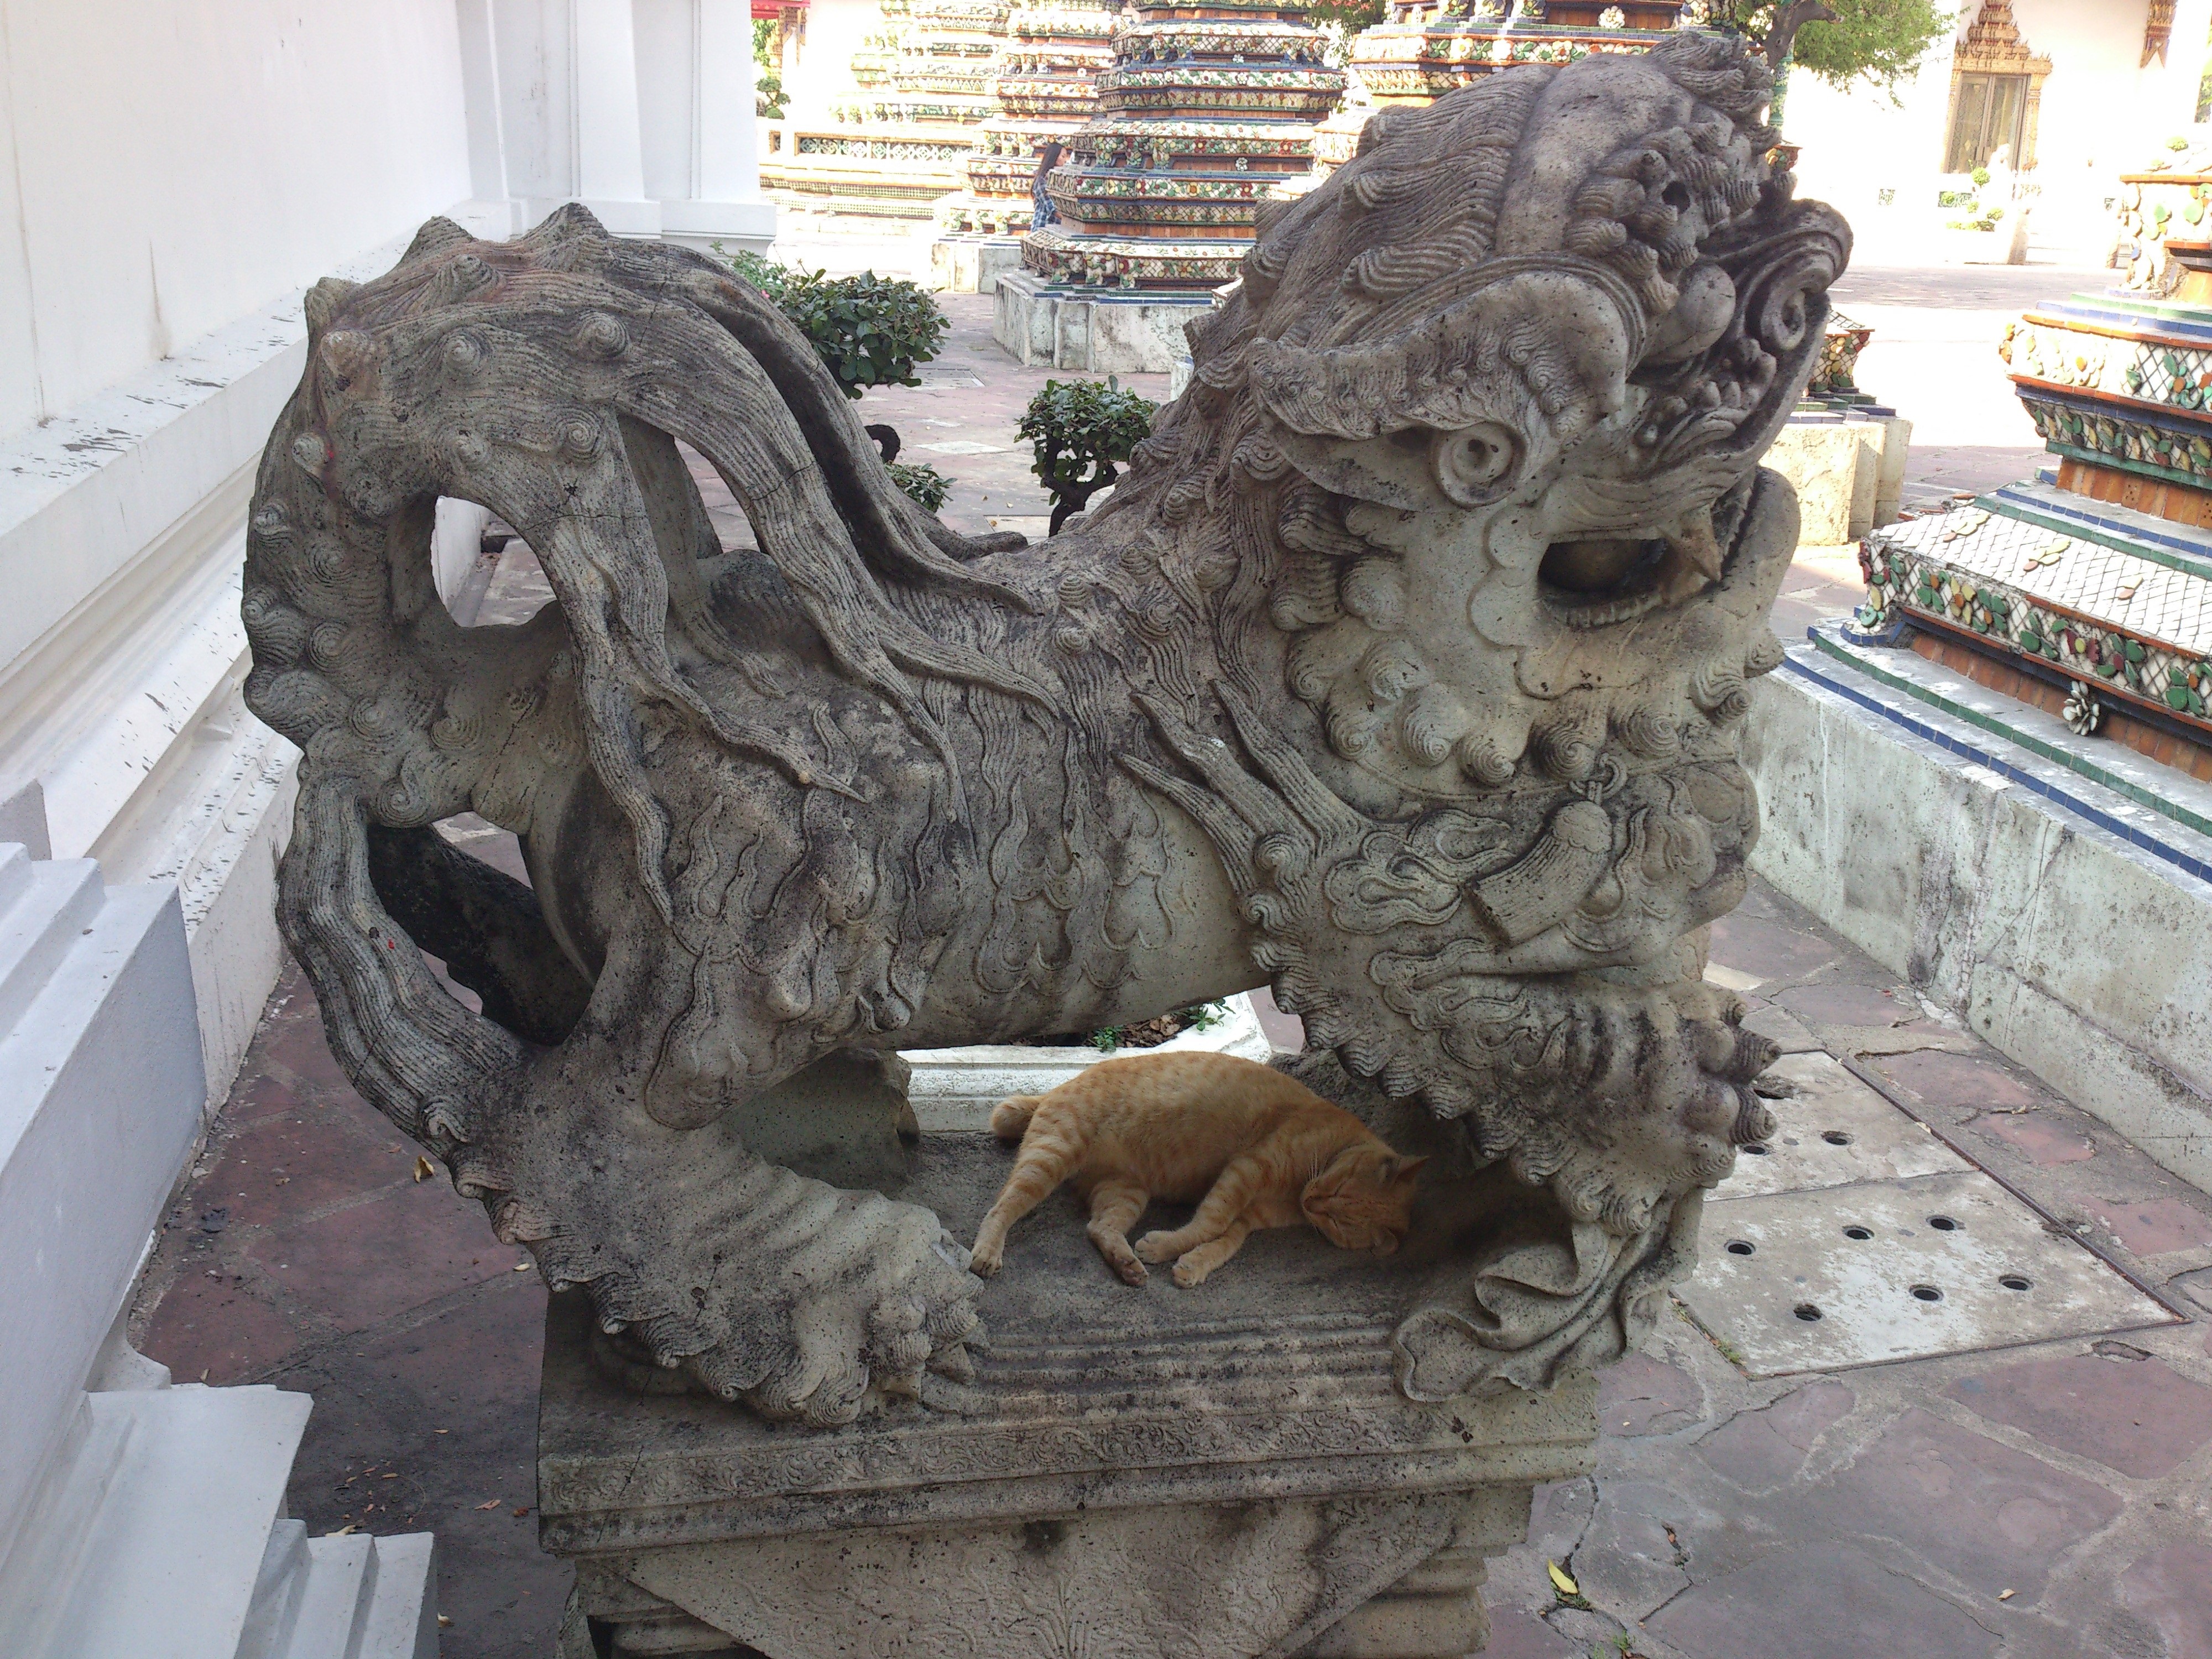
stone, monument, statue, cat, thailand, gargoyle, sculpture, art, sleep, temple, dragon, bangkok, carving, stone carving